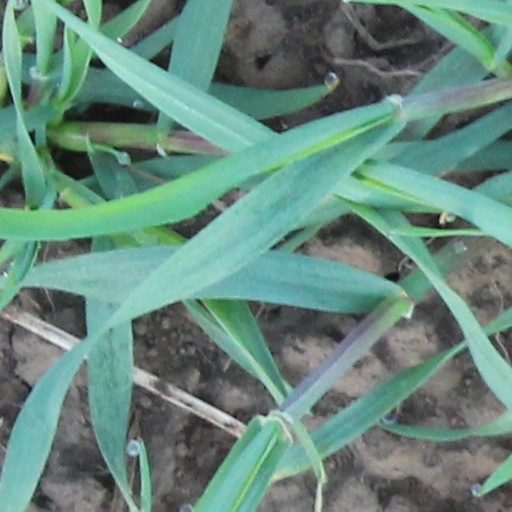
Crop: wheat